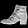
Label: Ankle boot